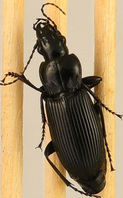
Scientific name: Pterostichus melanarius melanarius
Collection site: Chase Lake National Wildlife Refuge NEON (WOOD), plot WOOD_028